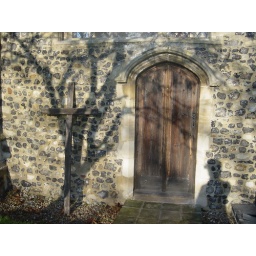
Entrance with cross and shadow of tree over the cross